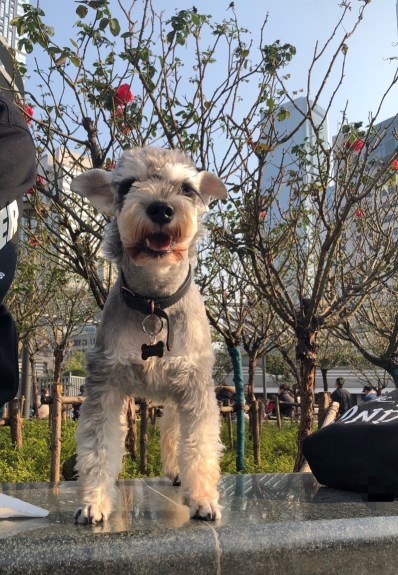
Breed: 2342-n000102-miniature_schnauzer